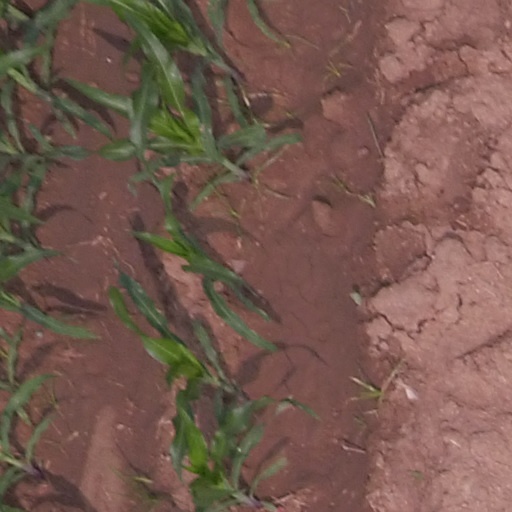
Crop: maize; corn